GingerSnaps (novel)

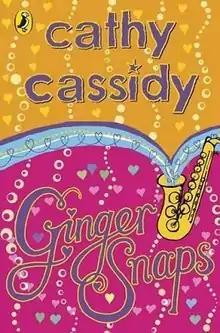
First edition

The story starts with Ginger, an overweight child with no friends and red hair. Then the book forwards to when she's 12, popular and confident, having lost weight, found makeup, and hair-straighteners, and with a best friend, Shannon. Ginger is happy, until she and Shannon befriend a lonely girl from Ginger's old school, Emily Croft. Ginger finds that Shannon likes Emily more than her, making her upset, and breaking their friendship.